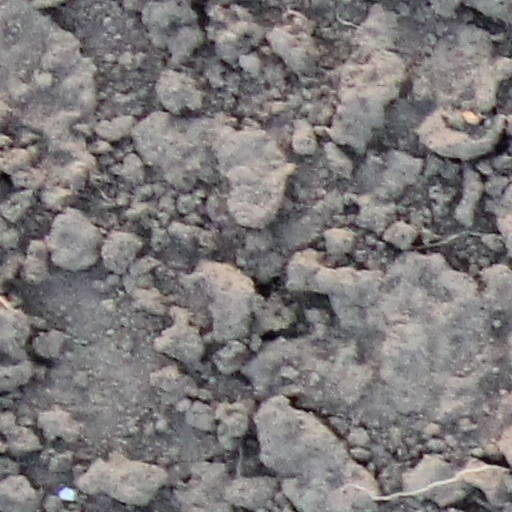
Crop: wheat